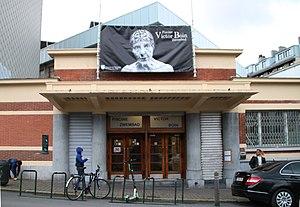
Piscine communale Victor Boin
Cette page reprend une partie des bâtiments remarquables se trouvant sur le trajet de la ligne 81 du tramway de Bruxelles.